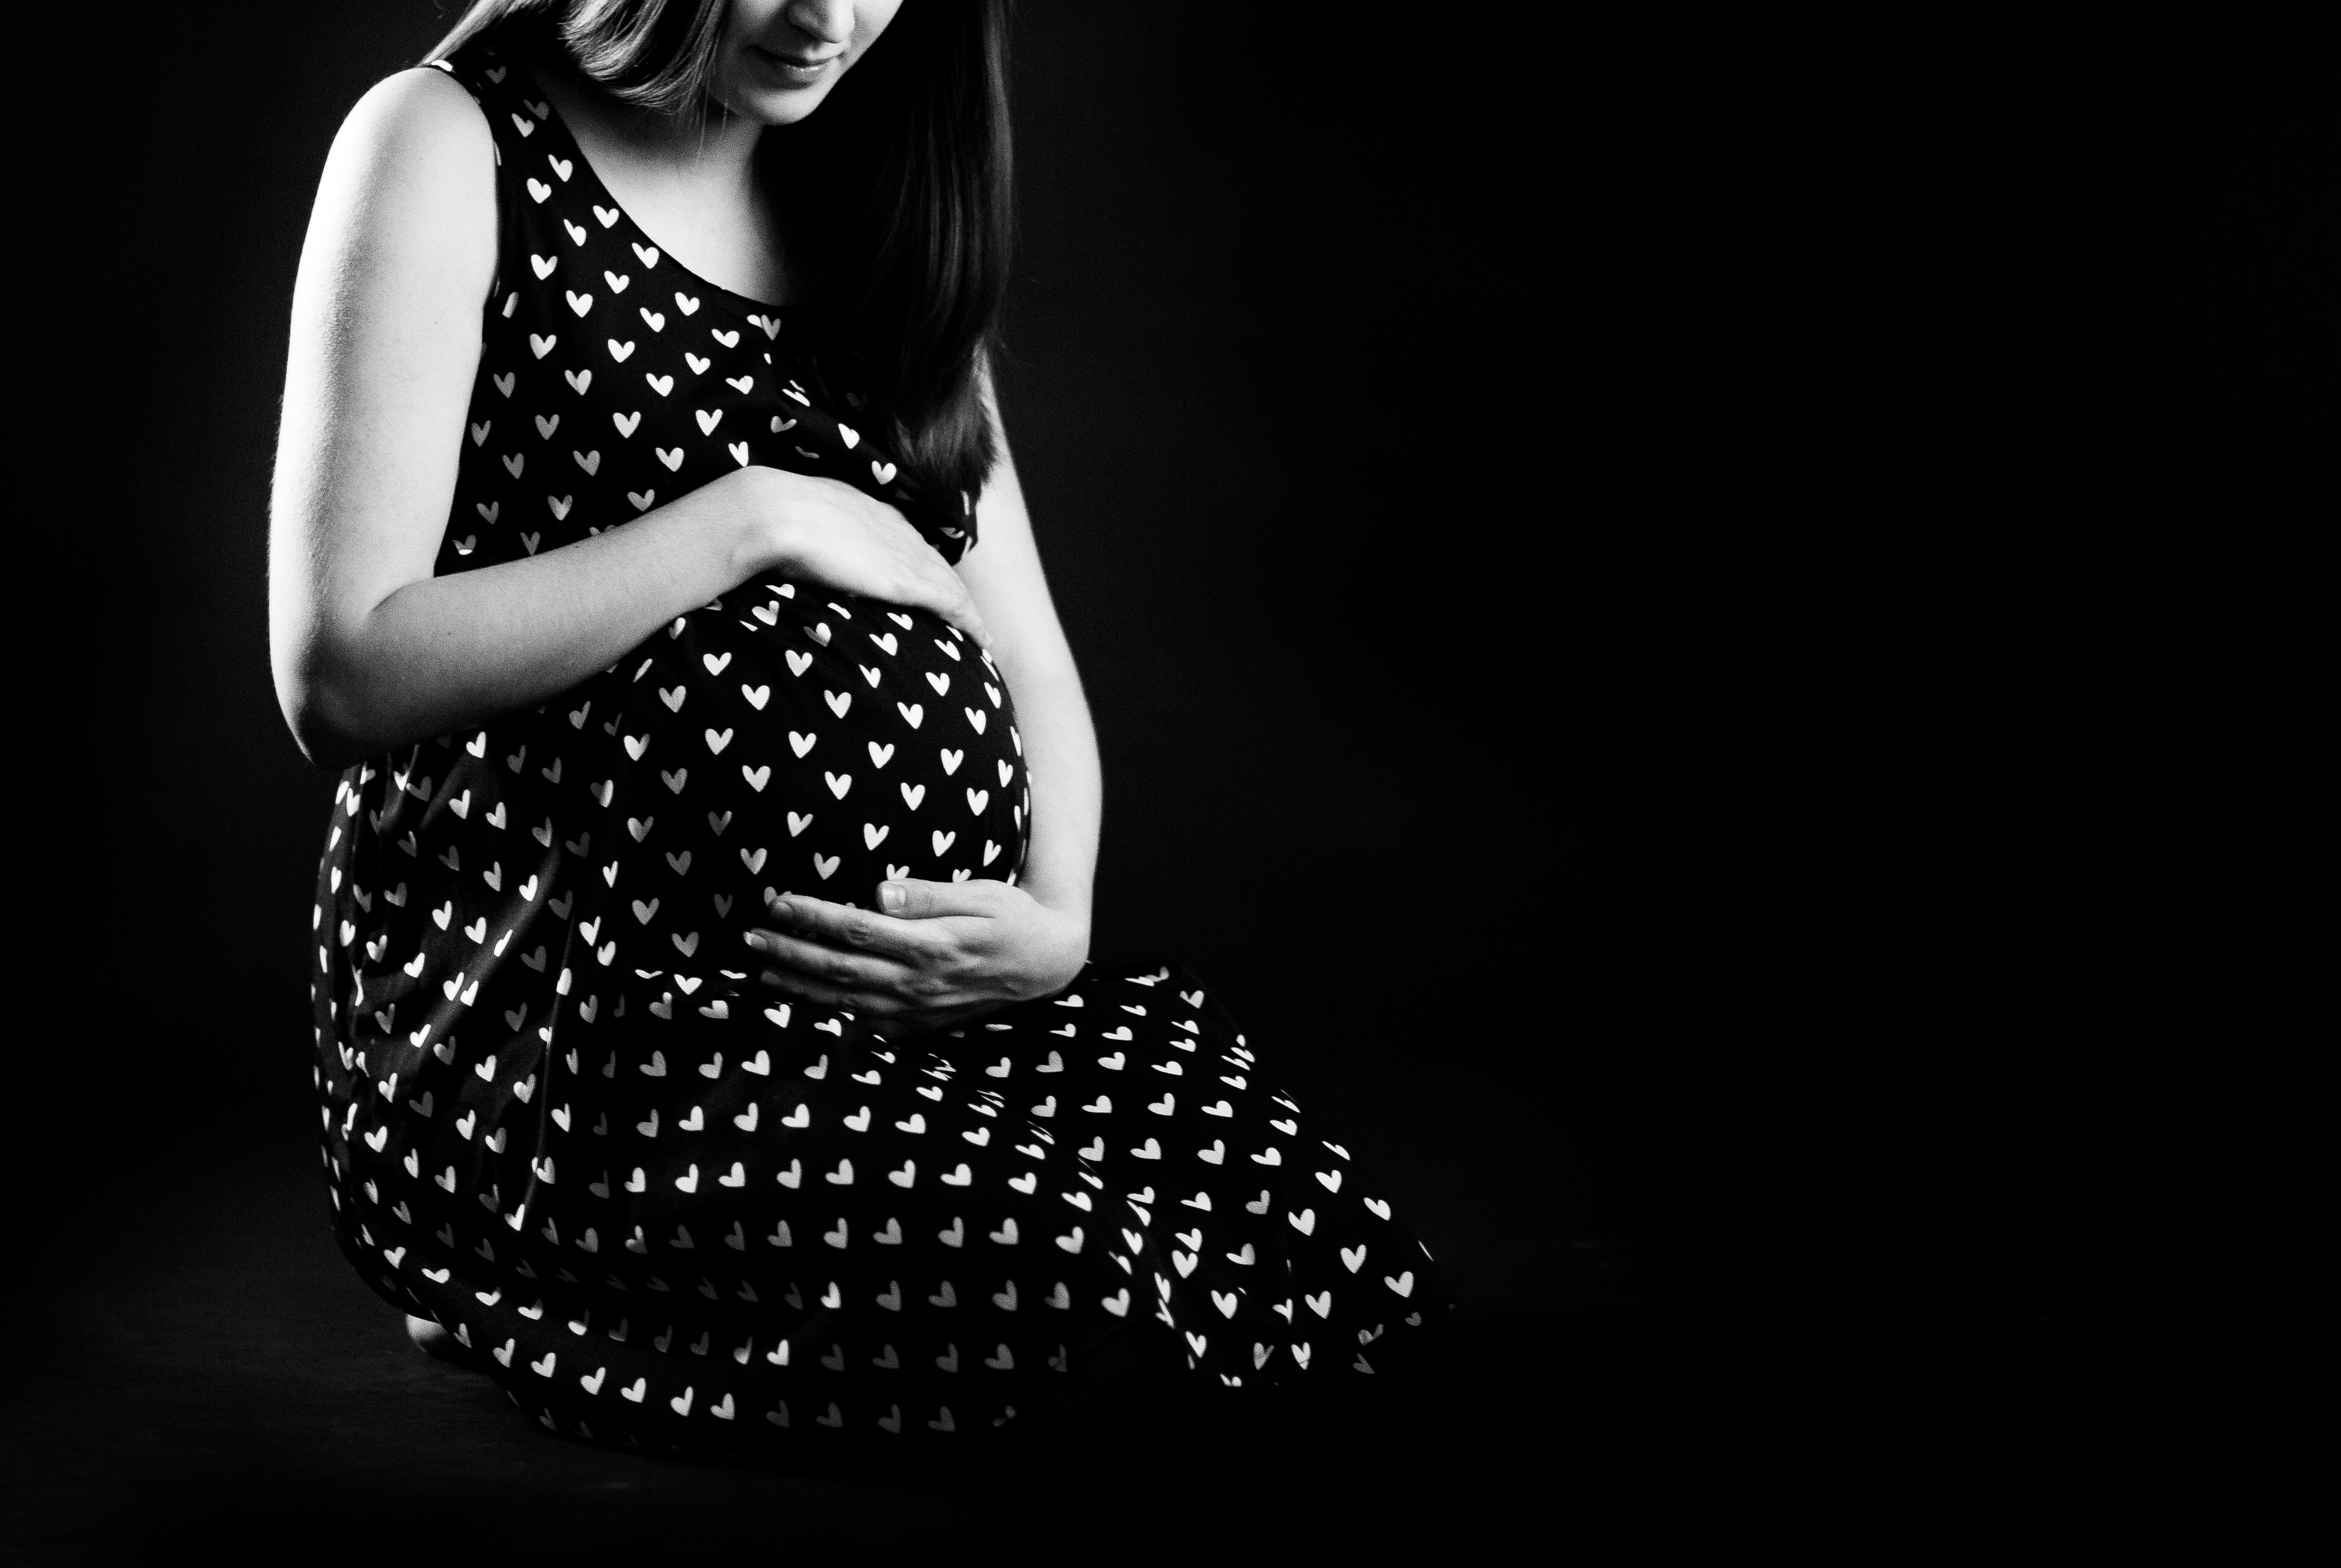
black, white, black and white, monochrome photography, pattern, polka dot, photography, dress, design, monochrome, photo shoot, dance, flash photography, style, fashion accessory, darkness, model